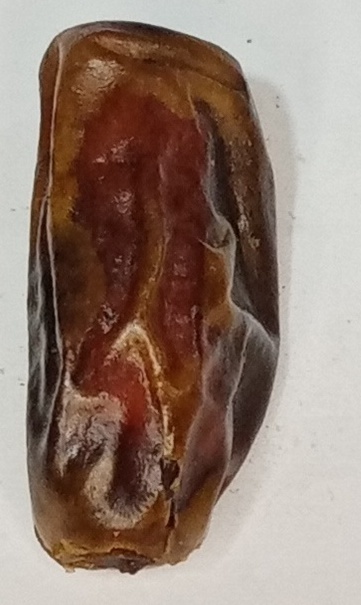
Variety: gajar
Size: small
Grade: grade-3